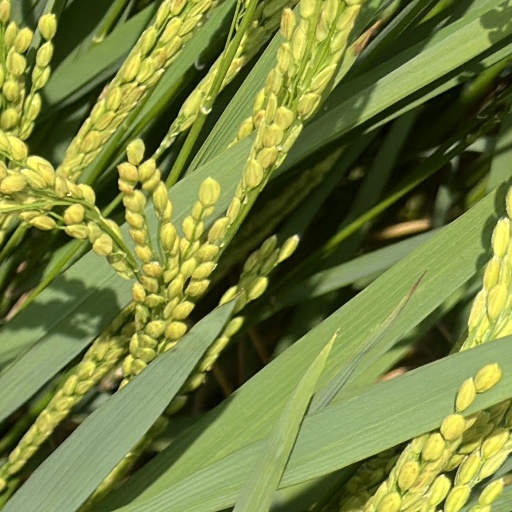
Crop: rice